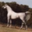
Label: horse